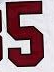
Number: 5